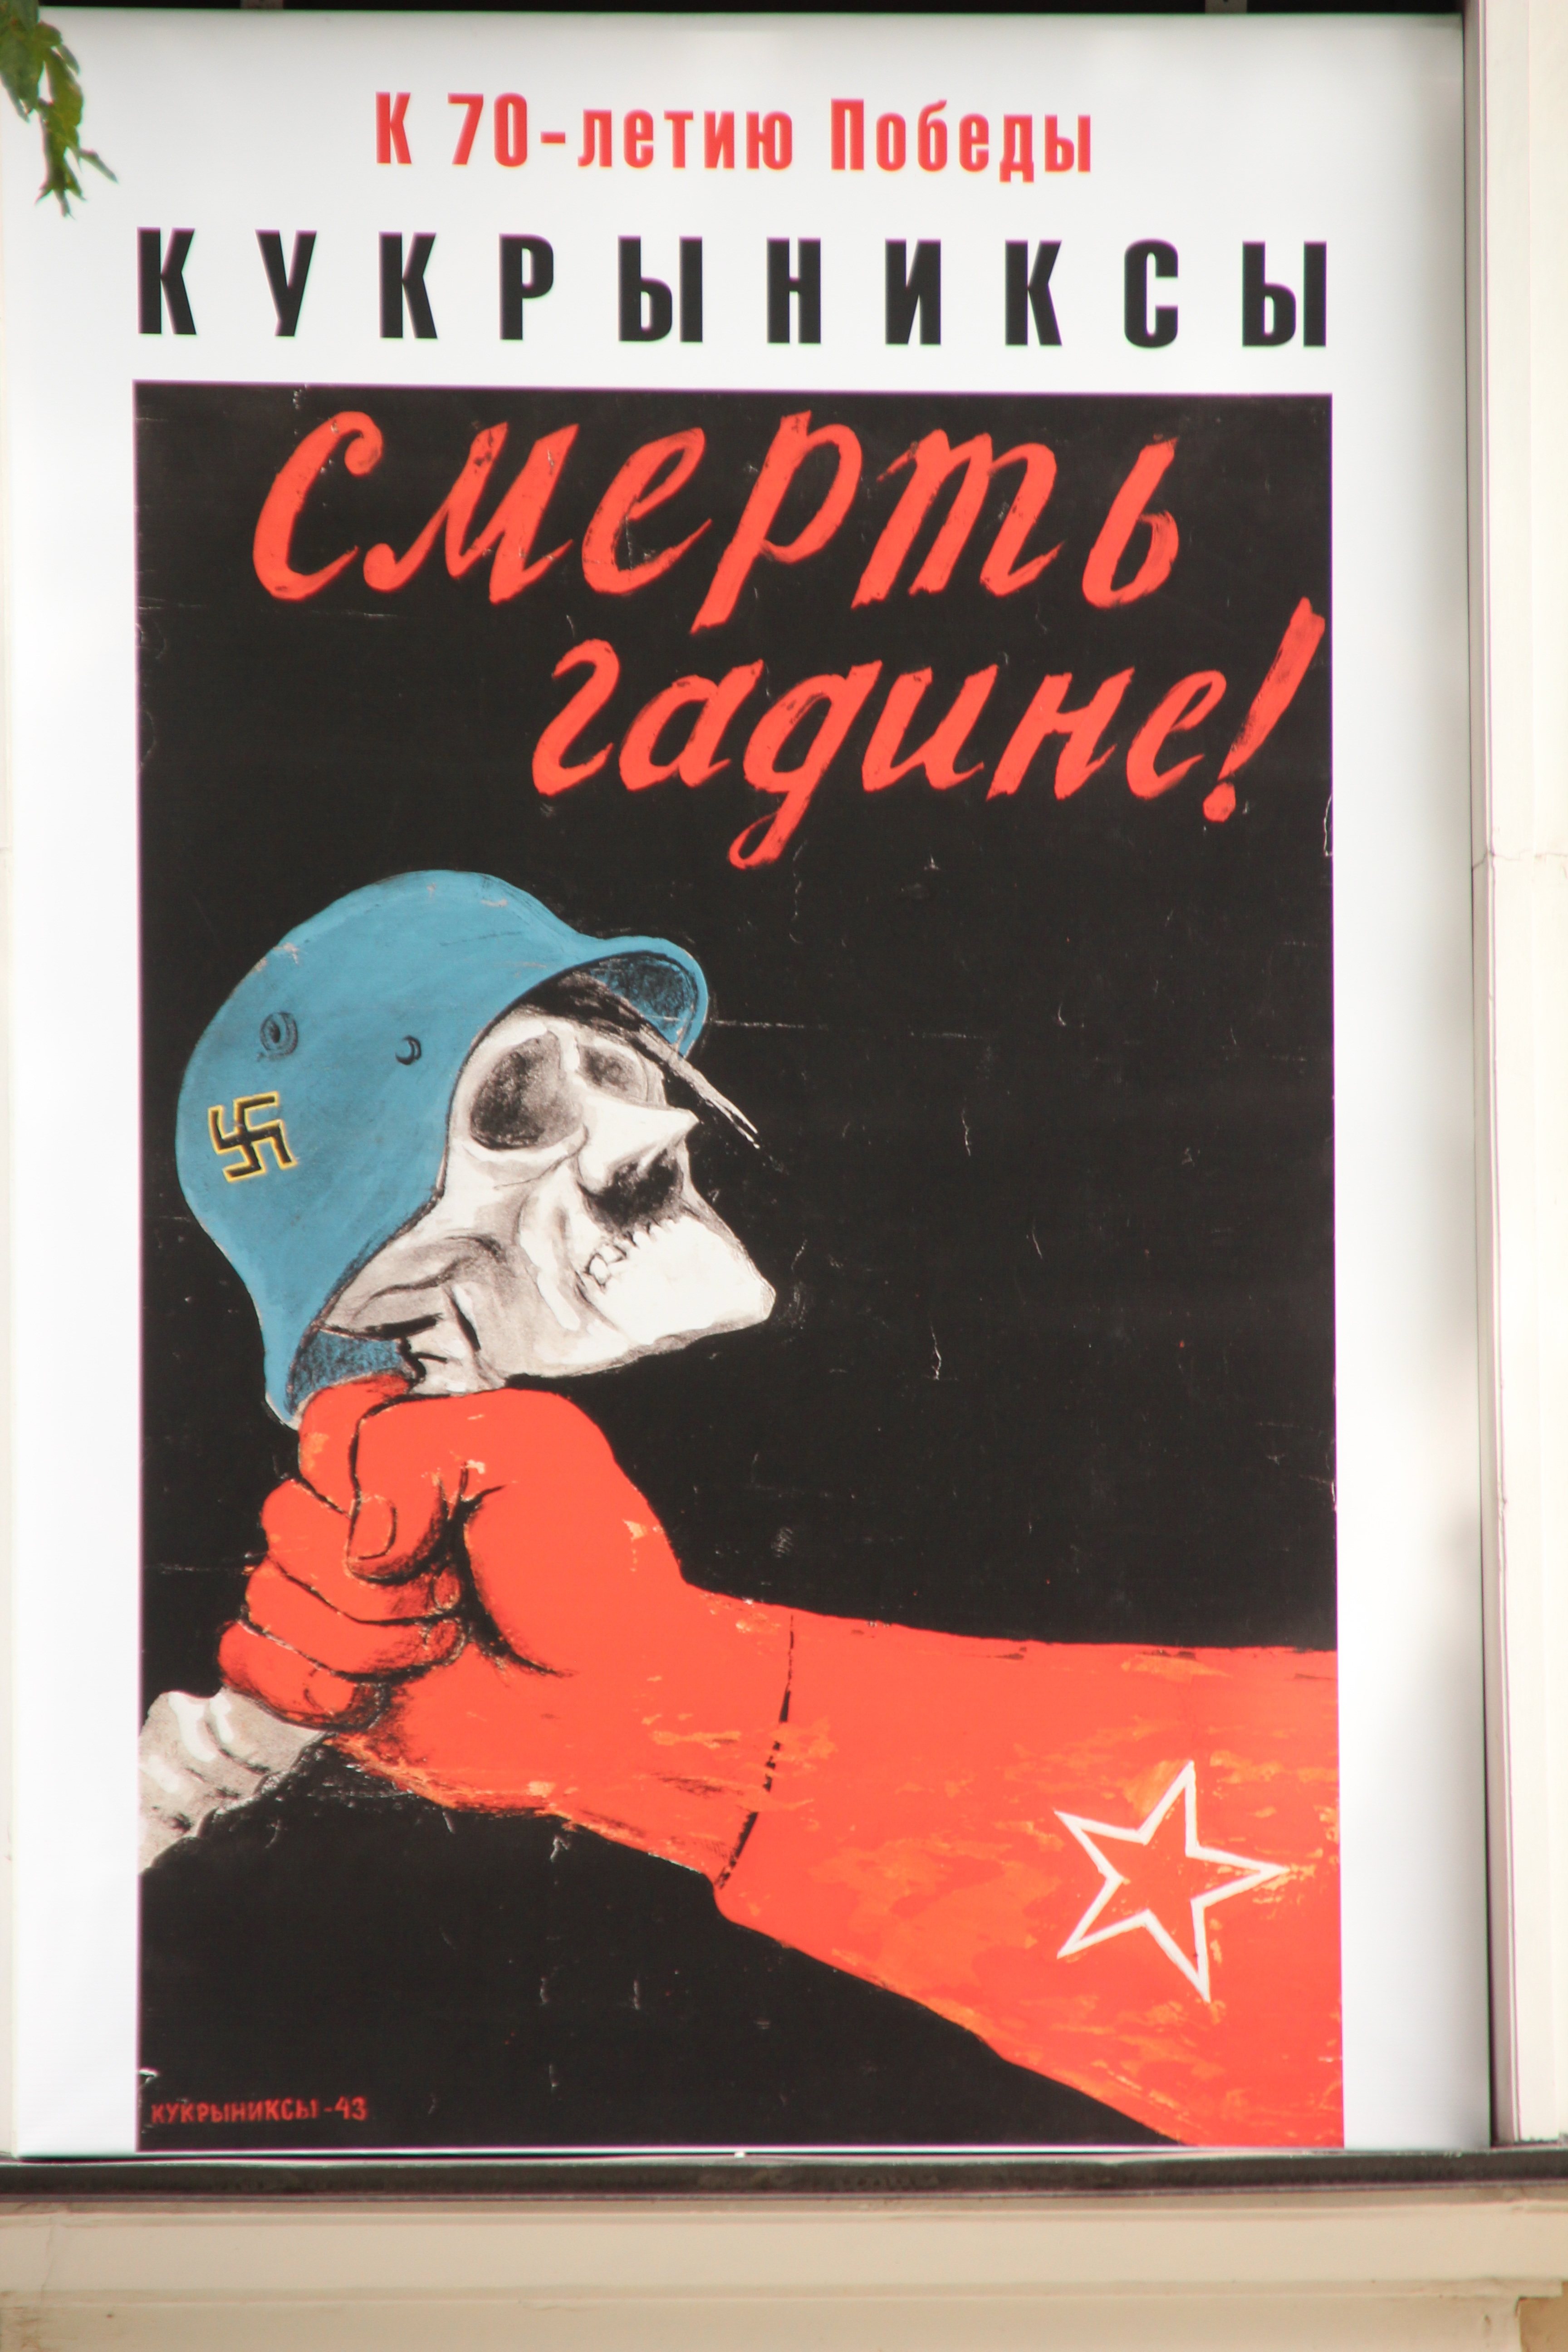
advertising, war, art, illustration, poster, moscow, russia, swastika, vaterl ndischer war